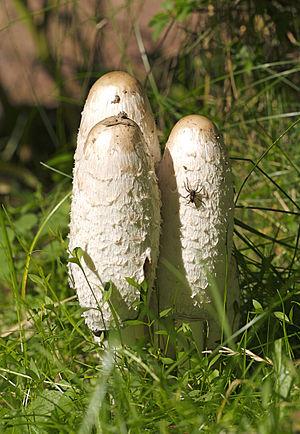
Chez les champignons basidiomycètes et ascomycètes, le chapeau, appelé aussi piléus, est la partie du sporophore qui renferme les organes de fructification. Il est composé de trois tissus : la cuticule, qui est une membrane de surface, l'hyménophore qui constitue la chair du champignon et l'hyménium qui produit les spores. Ce dernier peut être lisse, formé de plis, de lames, de tubes ou d'aiguillons.